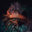
Label: lobster